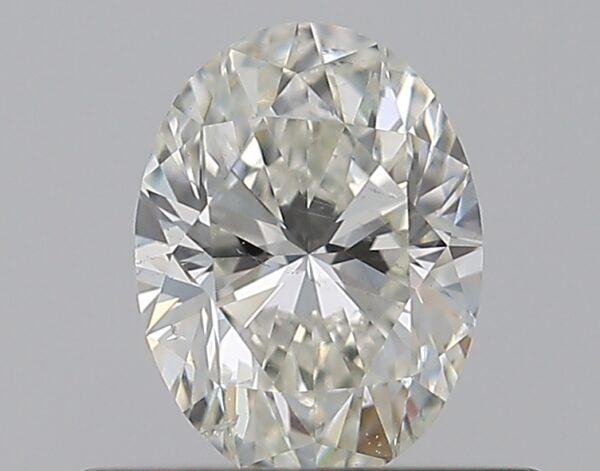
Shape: oval
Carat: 0.5
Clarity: SI1
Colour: I
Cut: VG
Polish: EX
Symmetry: GD
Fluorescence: F
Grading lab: GIA
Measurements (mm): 5.94 x 4.45 x 2.89